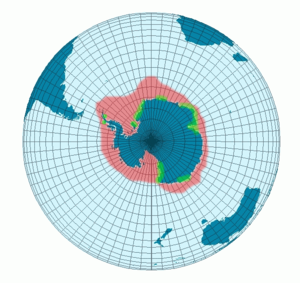
Kejserpingvin
Kejserpingvinens udbredelseområde